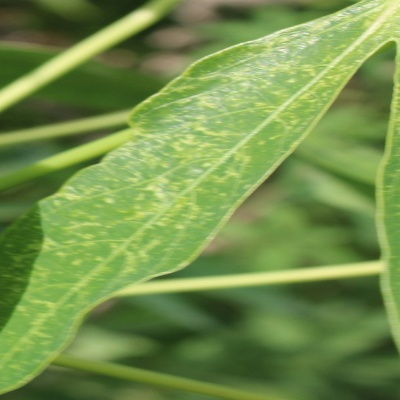
Crop: Cassava
Condition: green mite